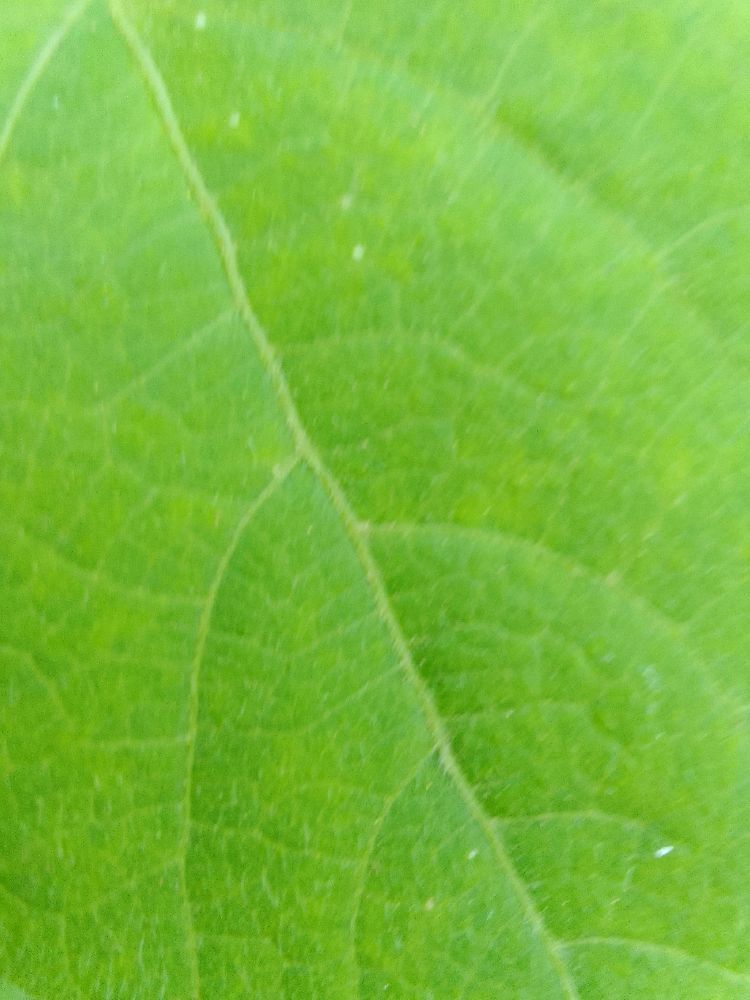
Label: healthy